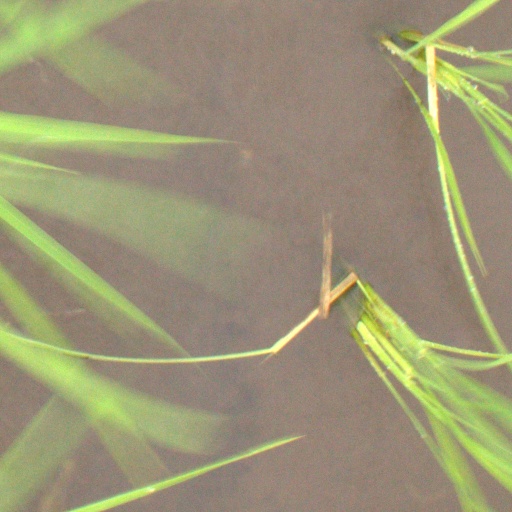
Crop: rice